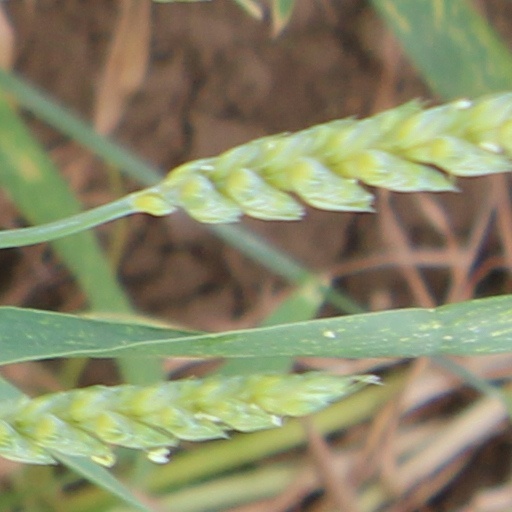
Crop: wheat